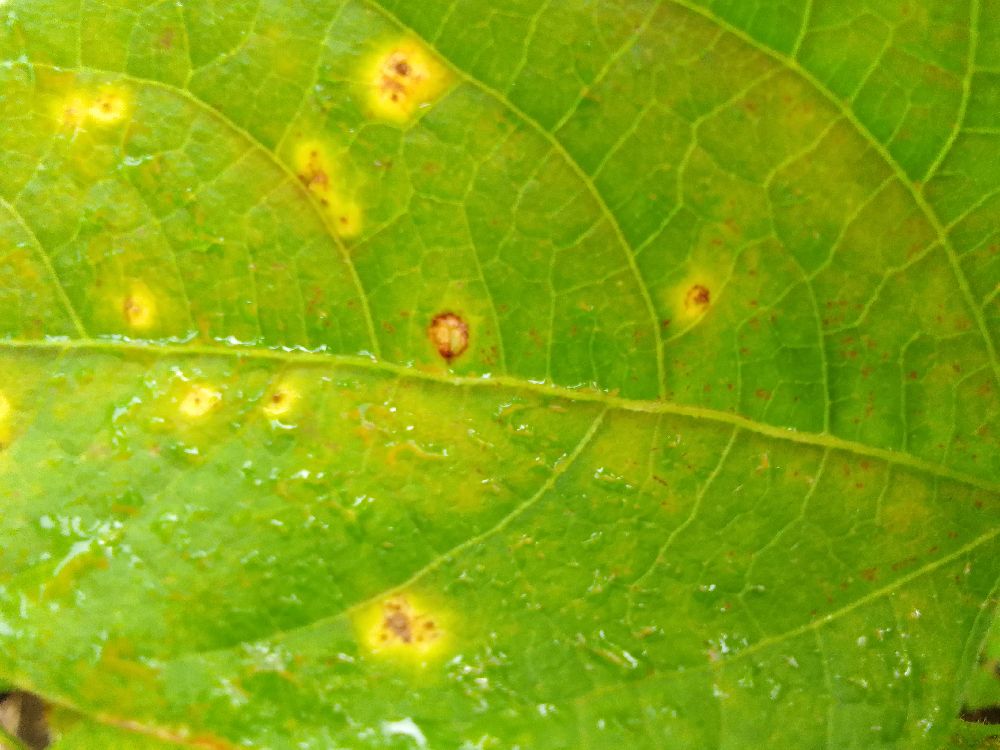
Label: rust